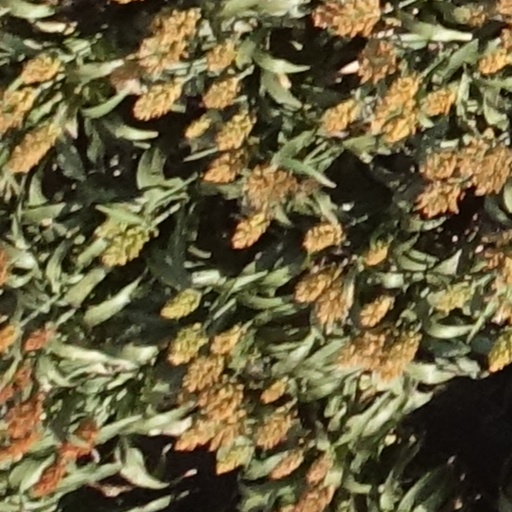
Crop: sorghum